Food loss and waste

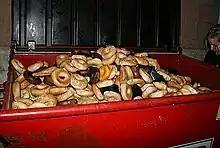
Discarded bagels

In the United States, food loss can occur at most stages of the food industry and in significant amounts. In subsistence agriculture, the amounts of food loss are unknown, but are likely to be insignificant by comparison, due to the limited stages at which loss can occur, and given that food is grown for projected need as opposed to a global marketplace demand. Nevertheless, on-farm losses in storage in developing countries, particularly in African countries, can be high although the exact nature of such losses is much debated.